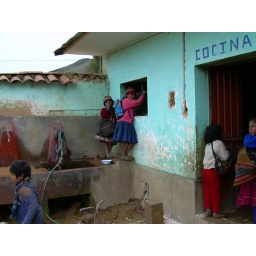
The main &amp;quot;plaza&amp;quot; and site of construction in Sipascancha. A stove will go in this kitchen but not yet!